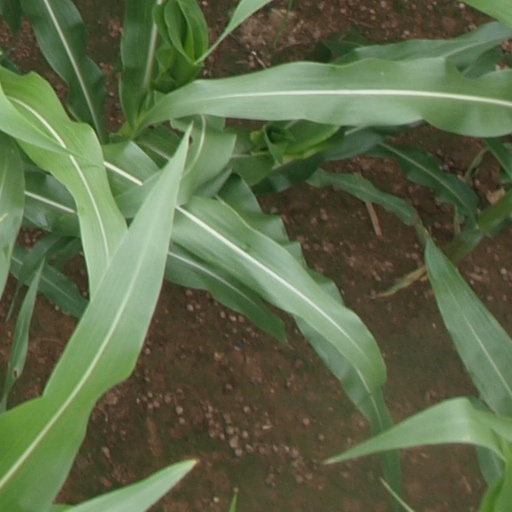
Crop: maize; corn